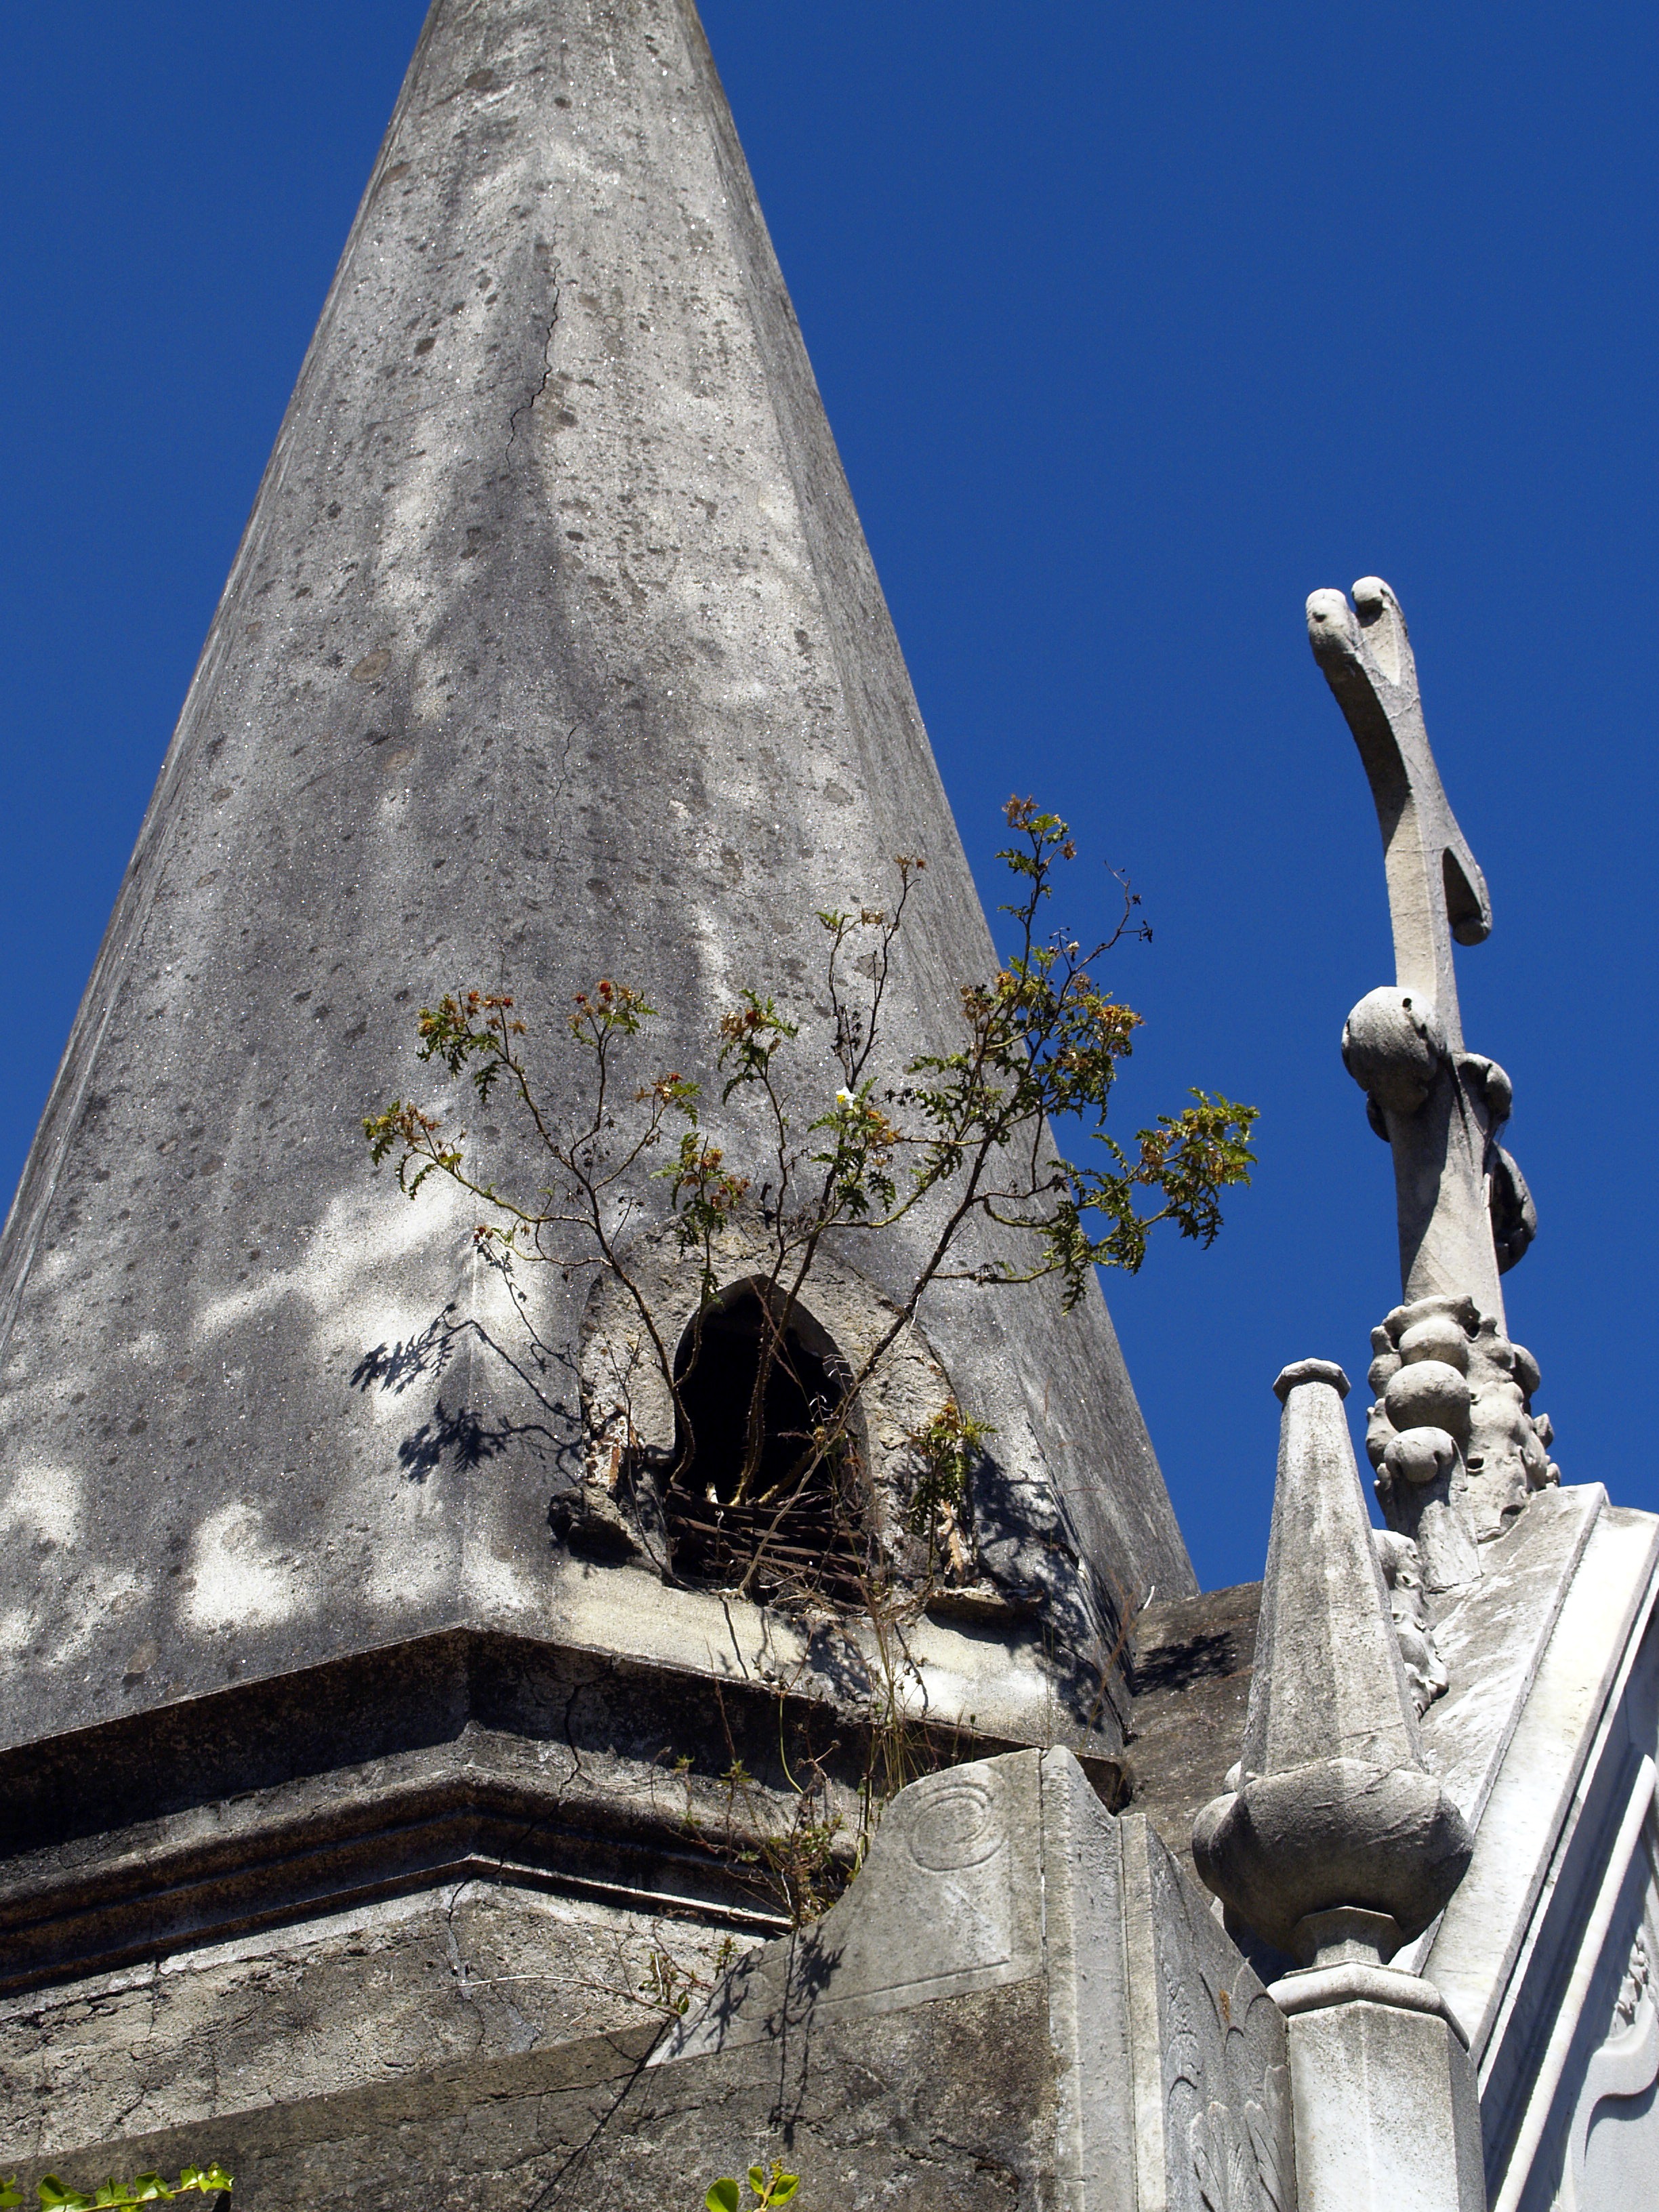
rock, sky, building, monument, statue, landmark, memory, blue, cemetery, erosion, sculpture, memorial, temple, spire, argentina, mausoleum, monolith, remembering, buenos aires, ancient history, grave yard